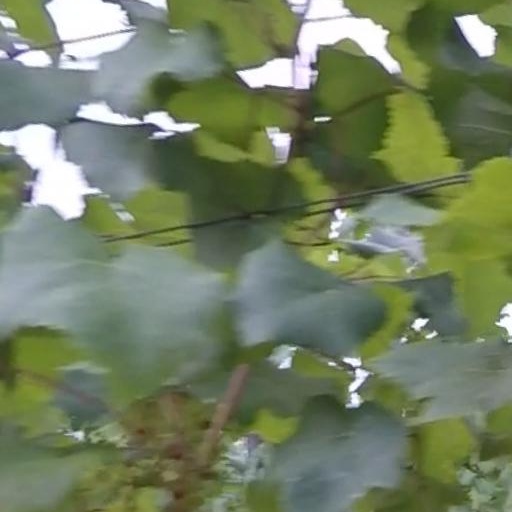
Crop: grape